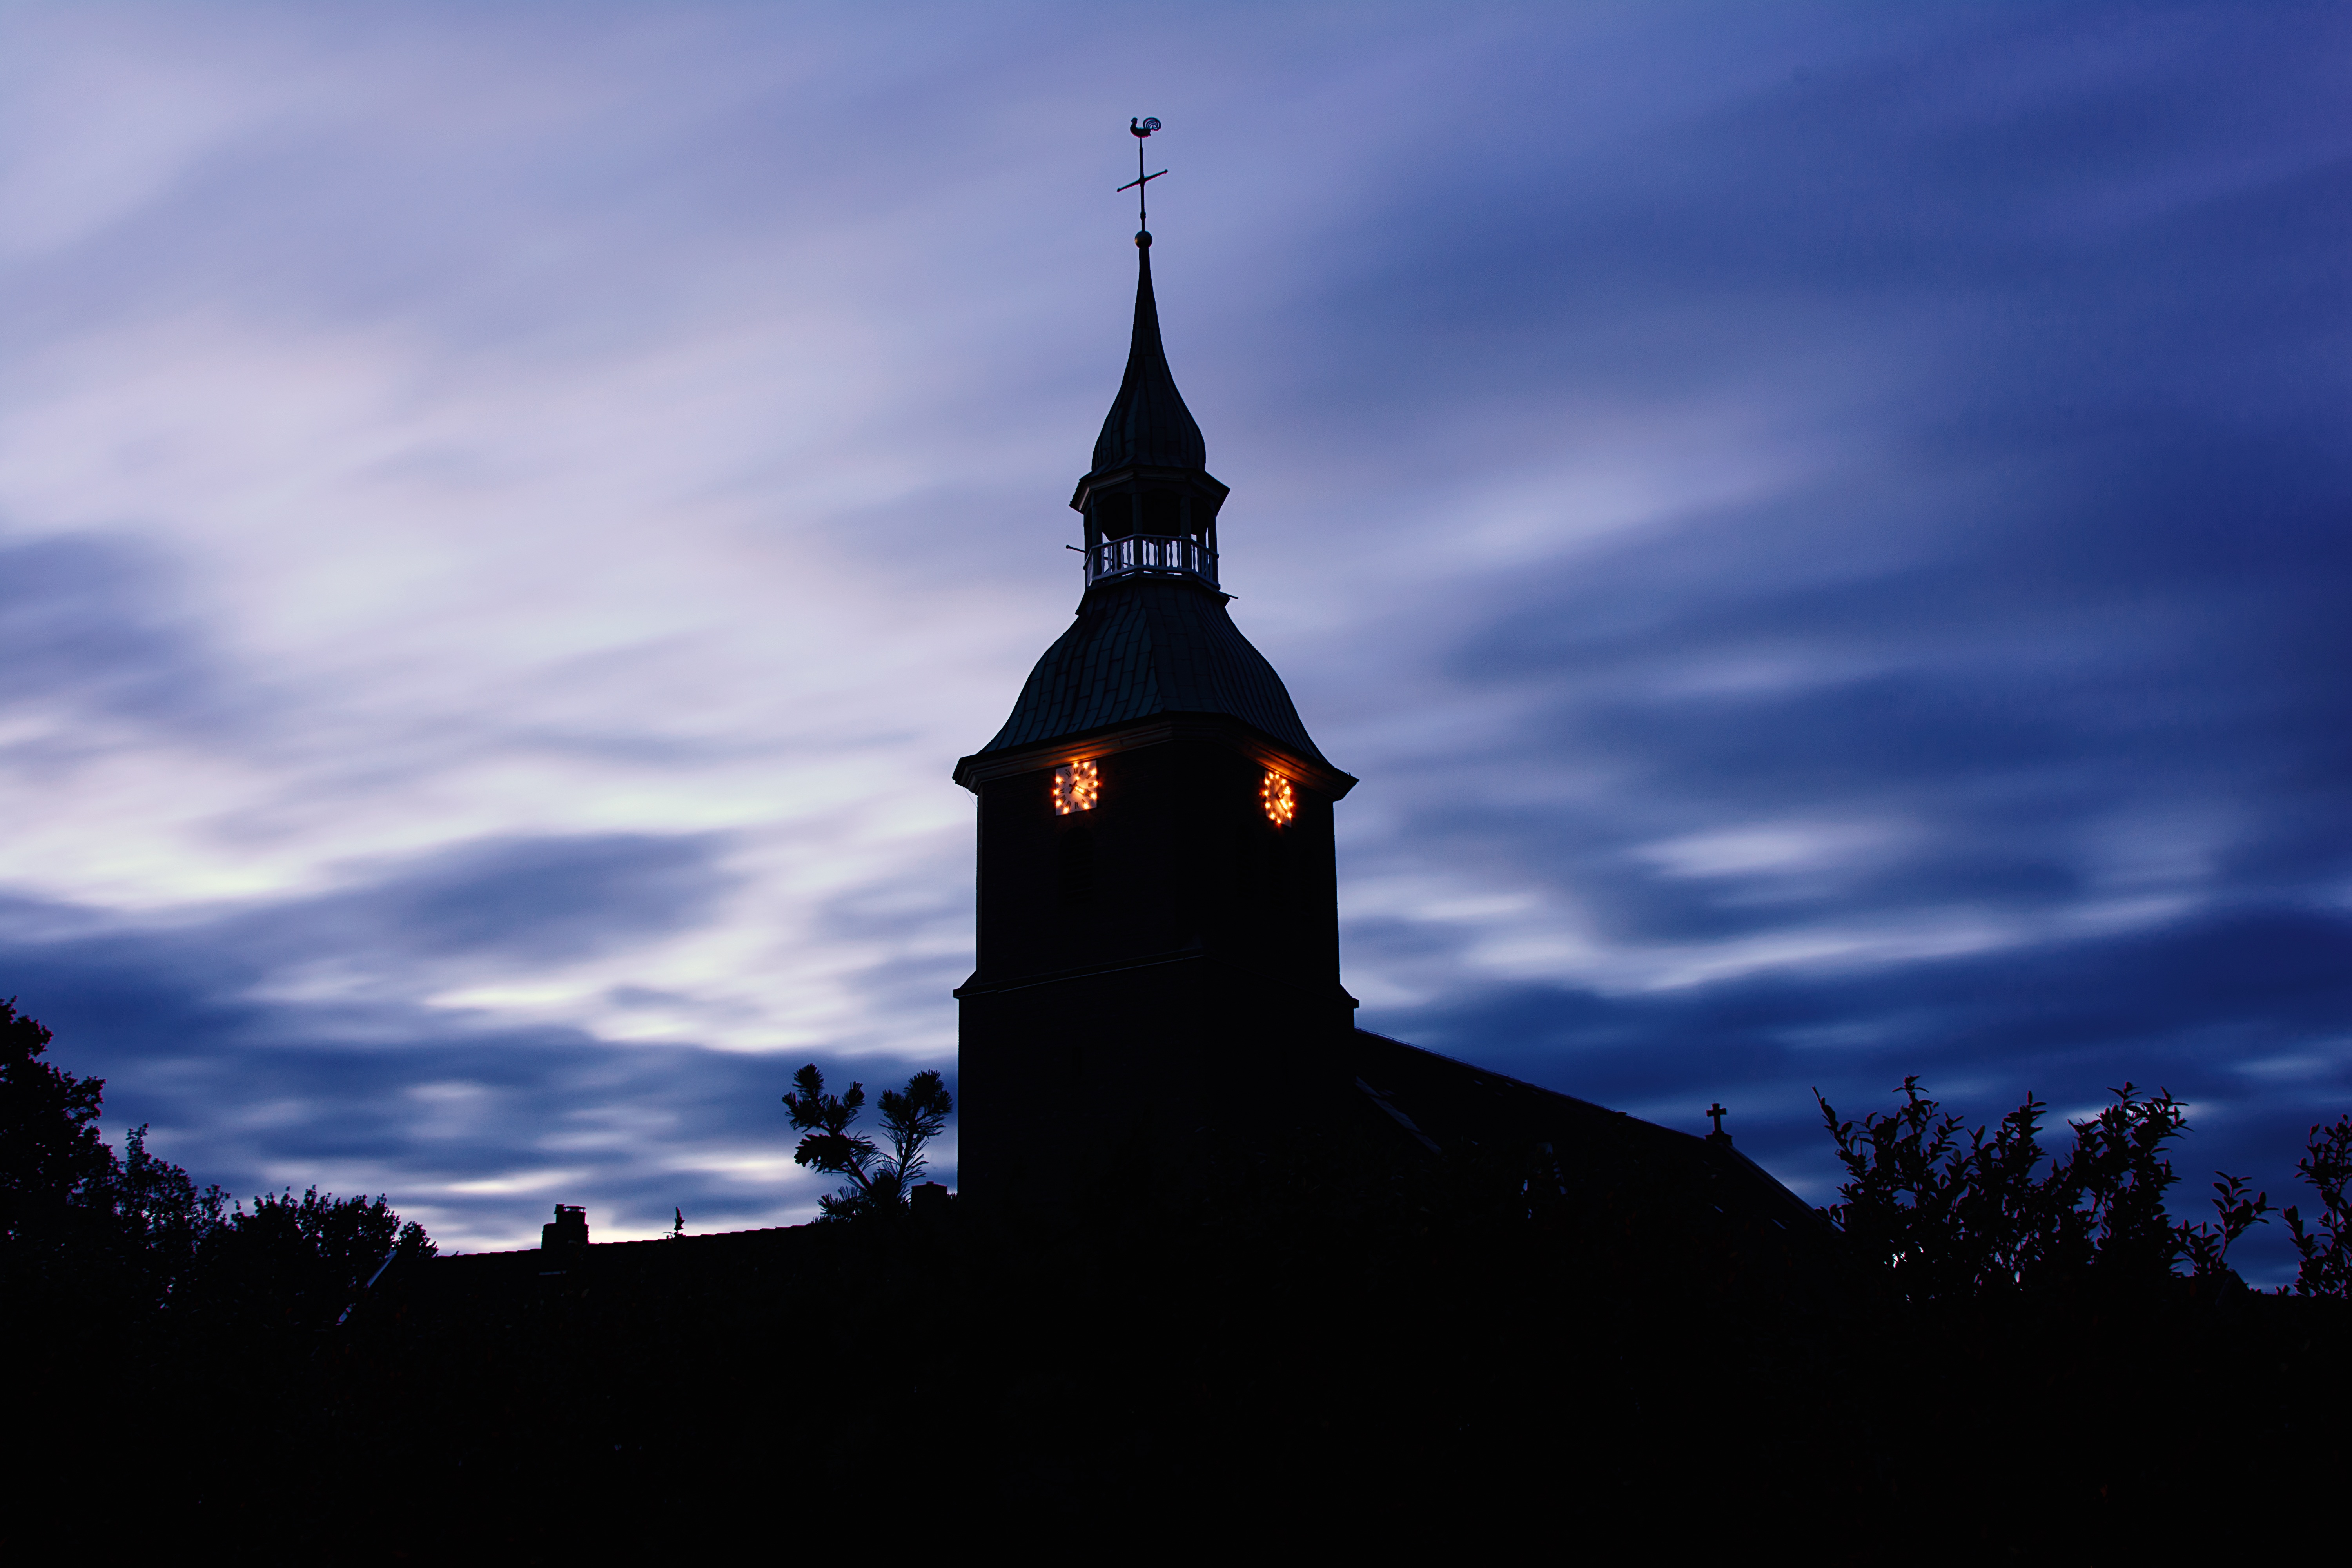
silhouette, cloud, sky, sunset, night, clock, building, dawn, dusk, evening, tower, darkness, blue, church, long exposure, place of worship, clouds, great, towers, spire, steeple, germany, christianity